No. 34 Squadron RAF

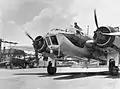
Bristol Blenheim Mk IV at RAF Tengah, Singapore, June 1941

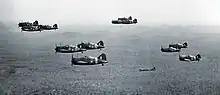
A single Bristol Blenheim Mark IV (lower right) accompanies a squadron of Brewster Buffaloes over the Malayan jungle, late 1941.

34 Squadron was re-formed at Bircham Newton on 3 December 1935, out of personnel from No. 18 Squadron RAF, and equipped with Hawker Hind light bombers. The squadron moved to RAF Abbotsinch (now Glasgow airport) on 30 July 1936, and joined the recently established 2 Group on 1 August. The squadron soon transferred to 1 Group, moving to RAF Lympne in Kent on 3 November 1936. It moved to RAF Upper Heyford on 11 July, reequipping with Bristol Blenheims that month. The squadron temporarily transferred to 2 Group in September 1938 as part of the RAF's mobilisation in response to the Munich crisis before returning to 1 Group in October. It rejoined 2 Group on 1 January 1939 and moved to RAF Watton on 22 February 1939. In August 1939, the squadron set out from Watton to reinforce British forces in the Far East, arriving at Singapore on 10 September, soon after the Second World War broke out in Europe.